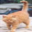
Label: cat